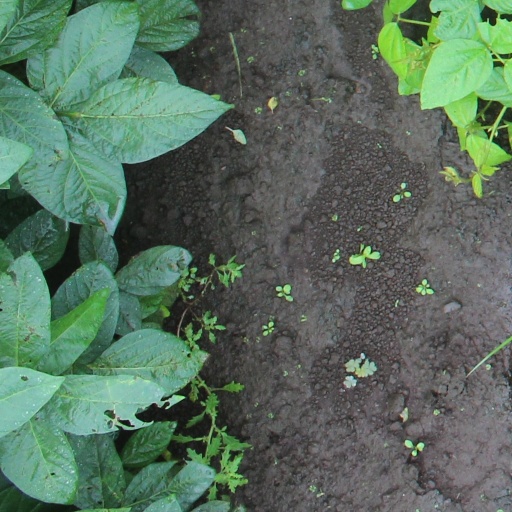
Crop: soybean